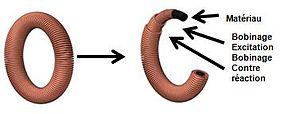
Design de capteur de courant à effet Néel
L’effet Néel apparaît lorsqu’un matériau superparamagnétique placé à l’intérieur d’une bobine conductrice est soumis à des champs magnétiques de fréquences différentes. La non-linéarité du matériau superparamagnétique agit comme un mélangeur de fréquences. La tension mesurée aux bornes de la bobine comprend alors plusieurs composantes fréquentielles, non seulement aux fréquences d’origine, mais aussi à certaines de leurs combinaisons linéaires. Ainsi, la transposition en fréquence du champ à mesurer permet de détecter un champ produit par un courant continu avec une simple bobine.